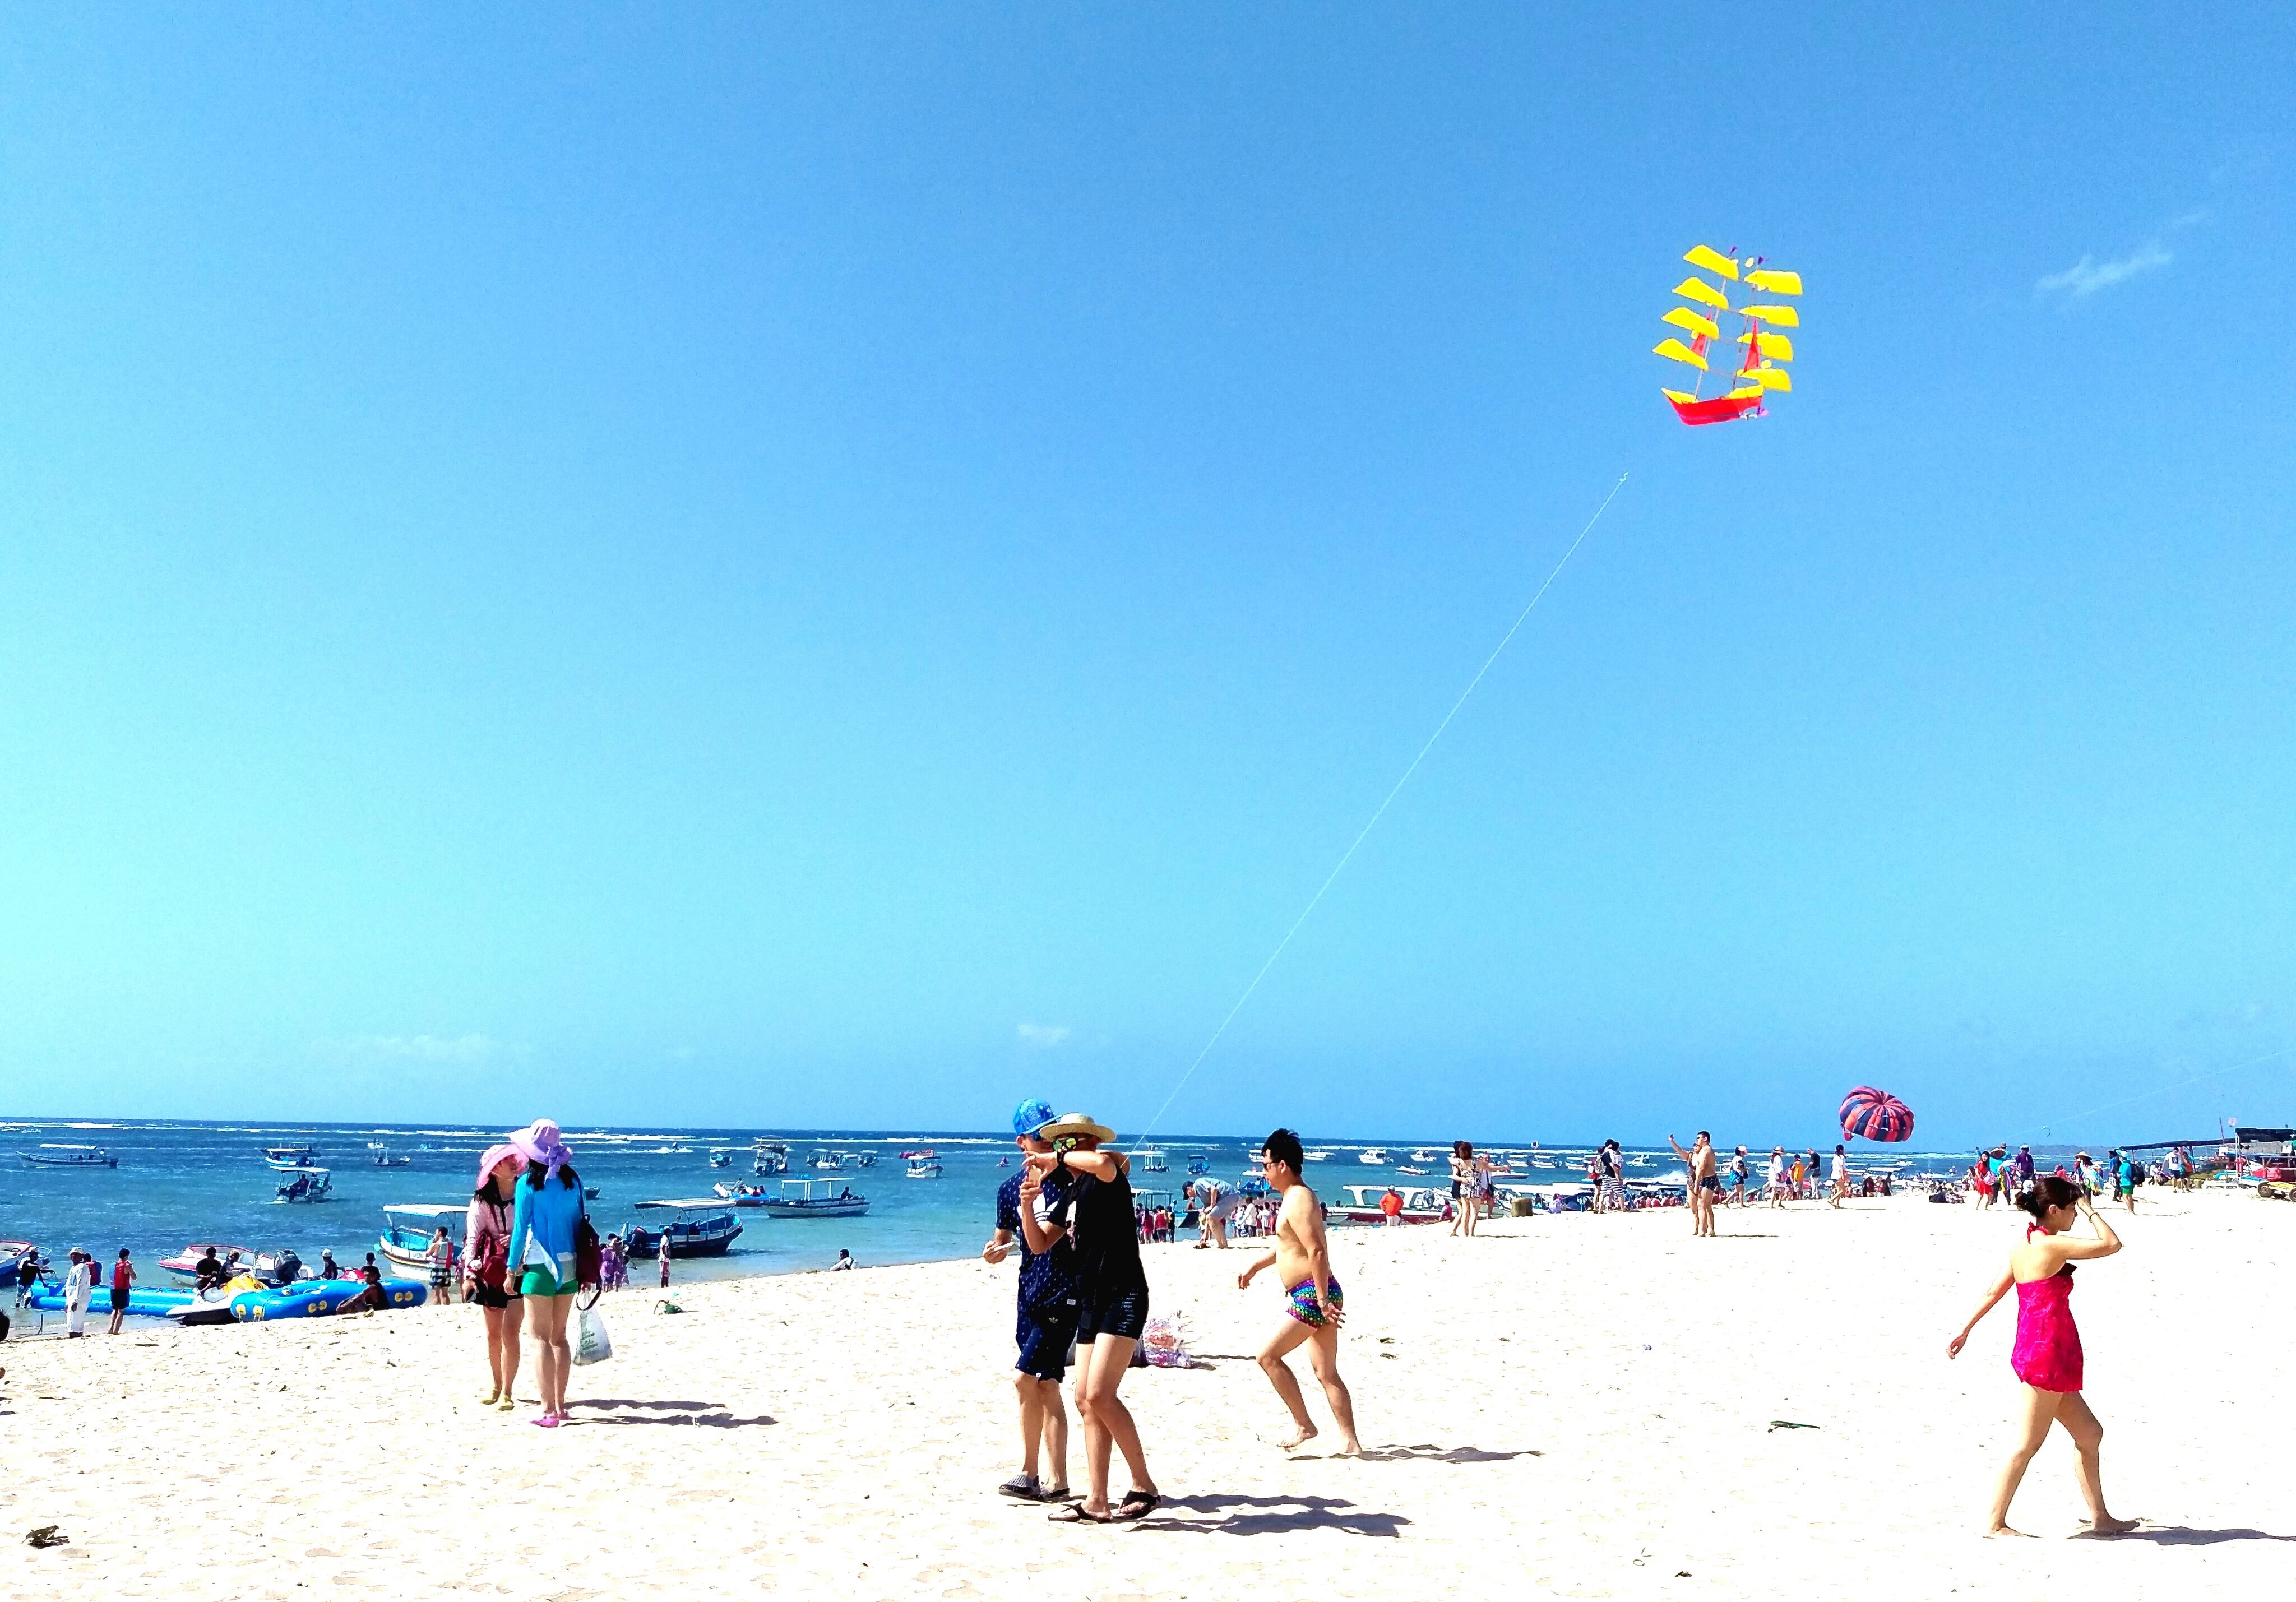
toy, sports, kitesurfing, windsports, kite sports, individual sports